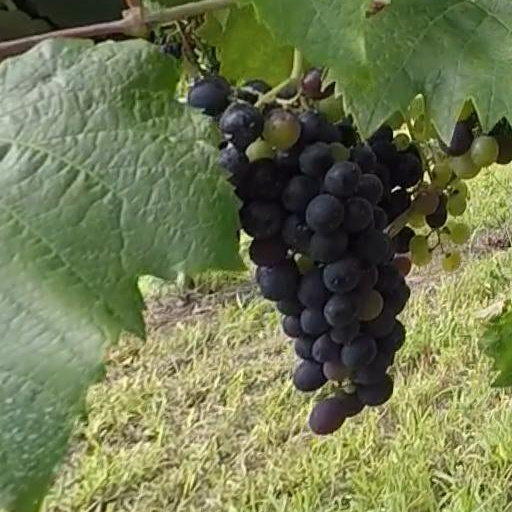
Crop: grape